Municipium Dardanorum

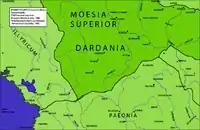
Dardania in Moesia Superior

Municipium Dardanorum or Municipium Dardanicum was a Roman mining town that existed from the 2nd to the 4th century. Its ruins are in northern Kosovo, approximately 27 kilometres north of Mitrovica, about 65 km northeast of Ulpiana in the Municipality of Leposavic, in the village of Sočanica in the province of Moesia Superior, later the Roman province of Dardania.